Kusatsu, Gunma

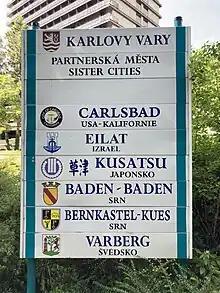
Sign of Karlovy Vary's sister cities

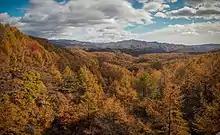
Autumn colours

There are about 100 hot springs in Kusatsu with a total amount of about 34,000 liters water per minute pouring out of the ground. The water is sulfurous and acidic. The hot springs are said to help cure: arthralgia, stiff shoulders, paralysis, hardenings, bruises, sprains, chronic indigestion, hemorrhoids, chills, arteriosclerosis, burns, chronic gynecological disorders. The water from the natural hot springs is used not only for bathing but also for heating of the city's primary and secondary schools, the municipal welfare center, the streets during winter and many households, as well as for the municipal swimming pool.